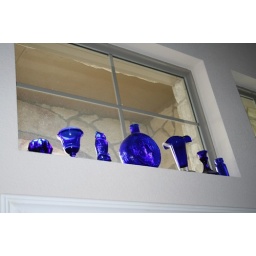
blue glass in the window